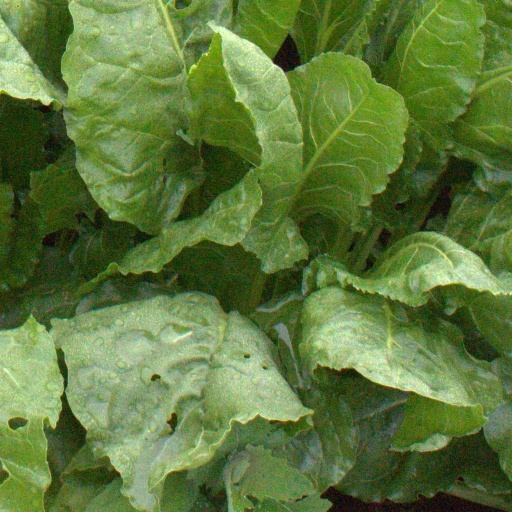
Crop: sugar beet